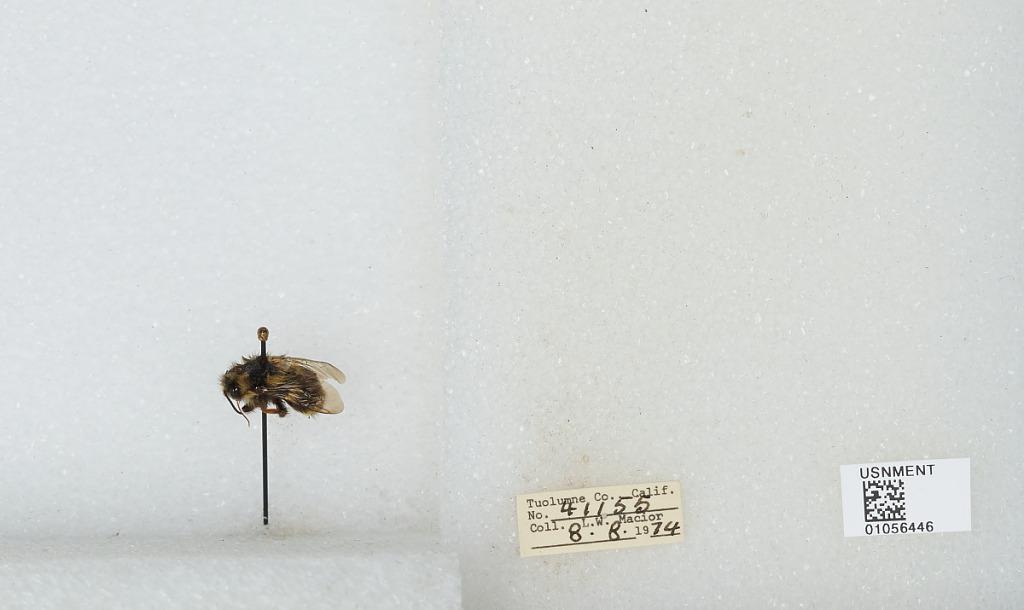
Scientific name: Bombus bifarius nearcticus
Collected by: L. Macior
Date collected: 1974-8-8
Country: United States
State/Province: California
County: Tuolumne
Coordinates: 38.02, -119.93